Slave breeding in the United States

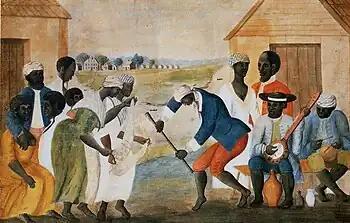
Enslaved people dancing on a South Carolina plantation. "The Old Plantation", .

The laws that ultimately abolished the Atlantic slave trade came about as a result of the efforts of British abolitionist Christian groups such as the Society of Friends, known as Quakers, and Evangelicals led by William Wilberforce, whose efforts through the Committee for the Abolition of the Slave Trade led to the passage of the 1807 Slave Trade Act by the British parliament in 1807. However it was not until 1937 that the trade of slaves was made illegal throughout the British Empire, with Nigeria and Bahrain being the last British territories to abolish slavery.